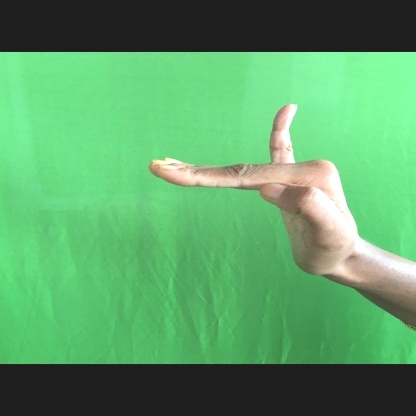
Mudra: Hamsapaksha